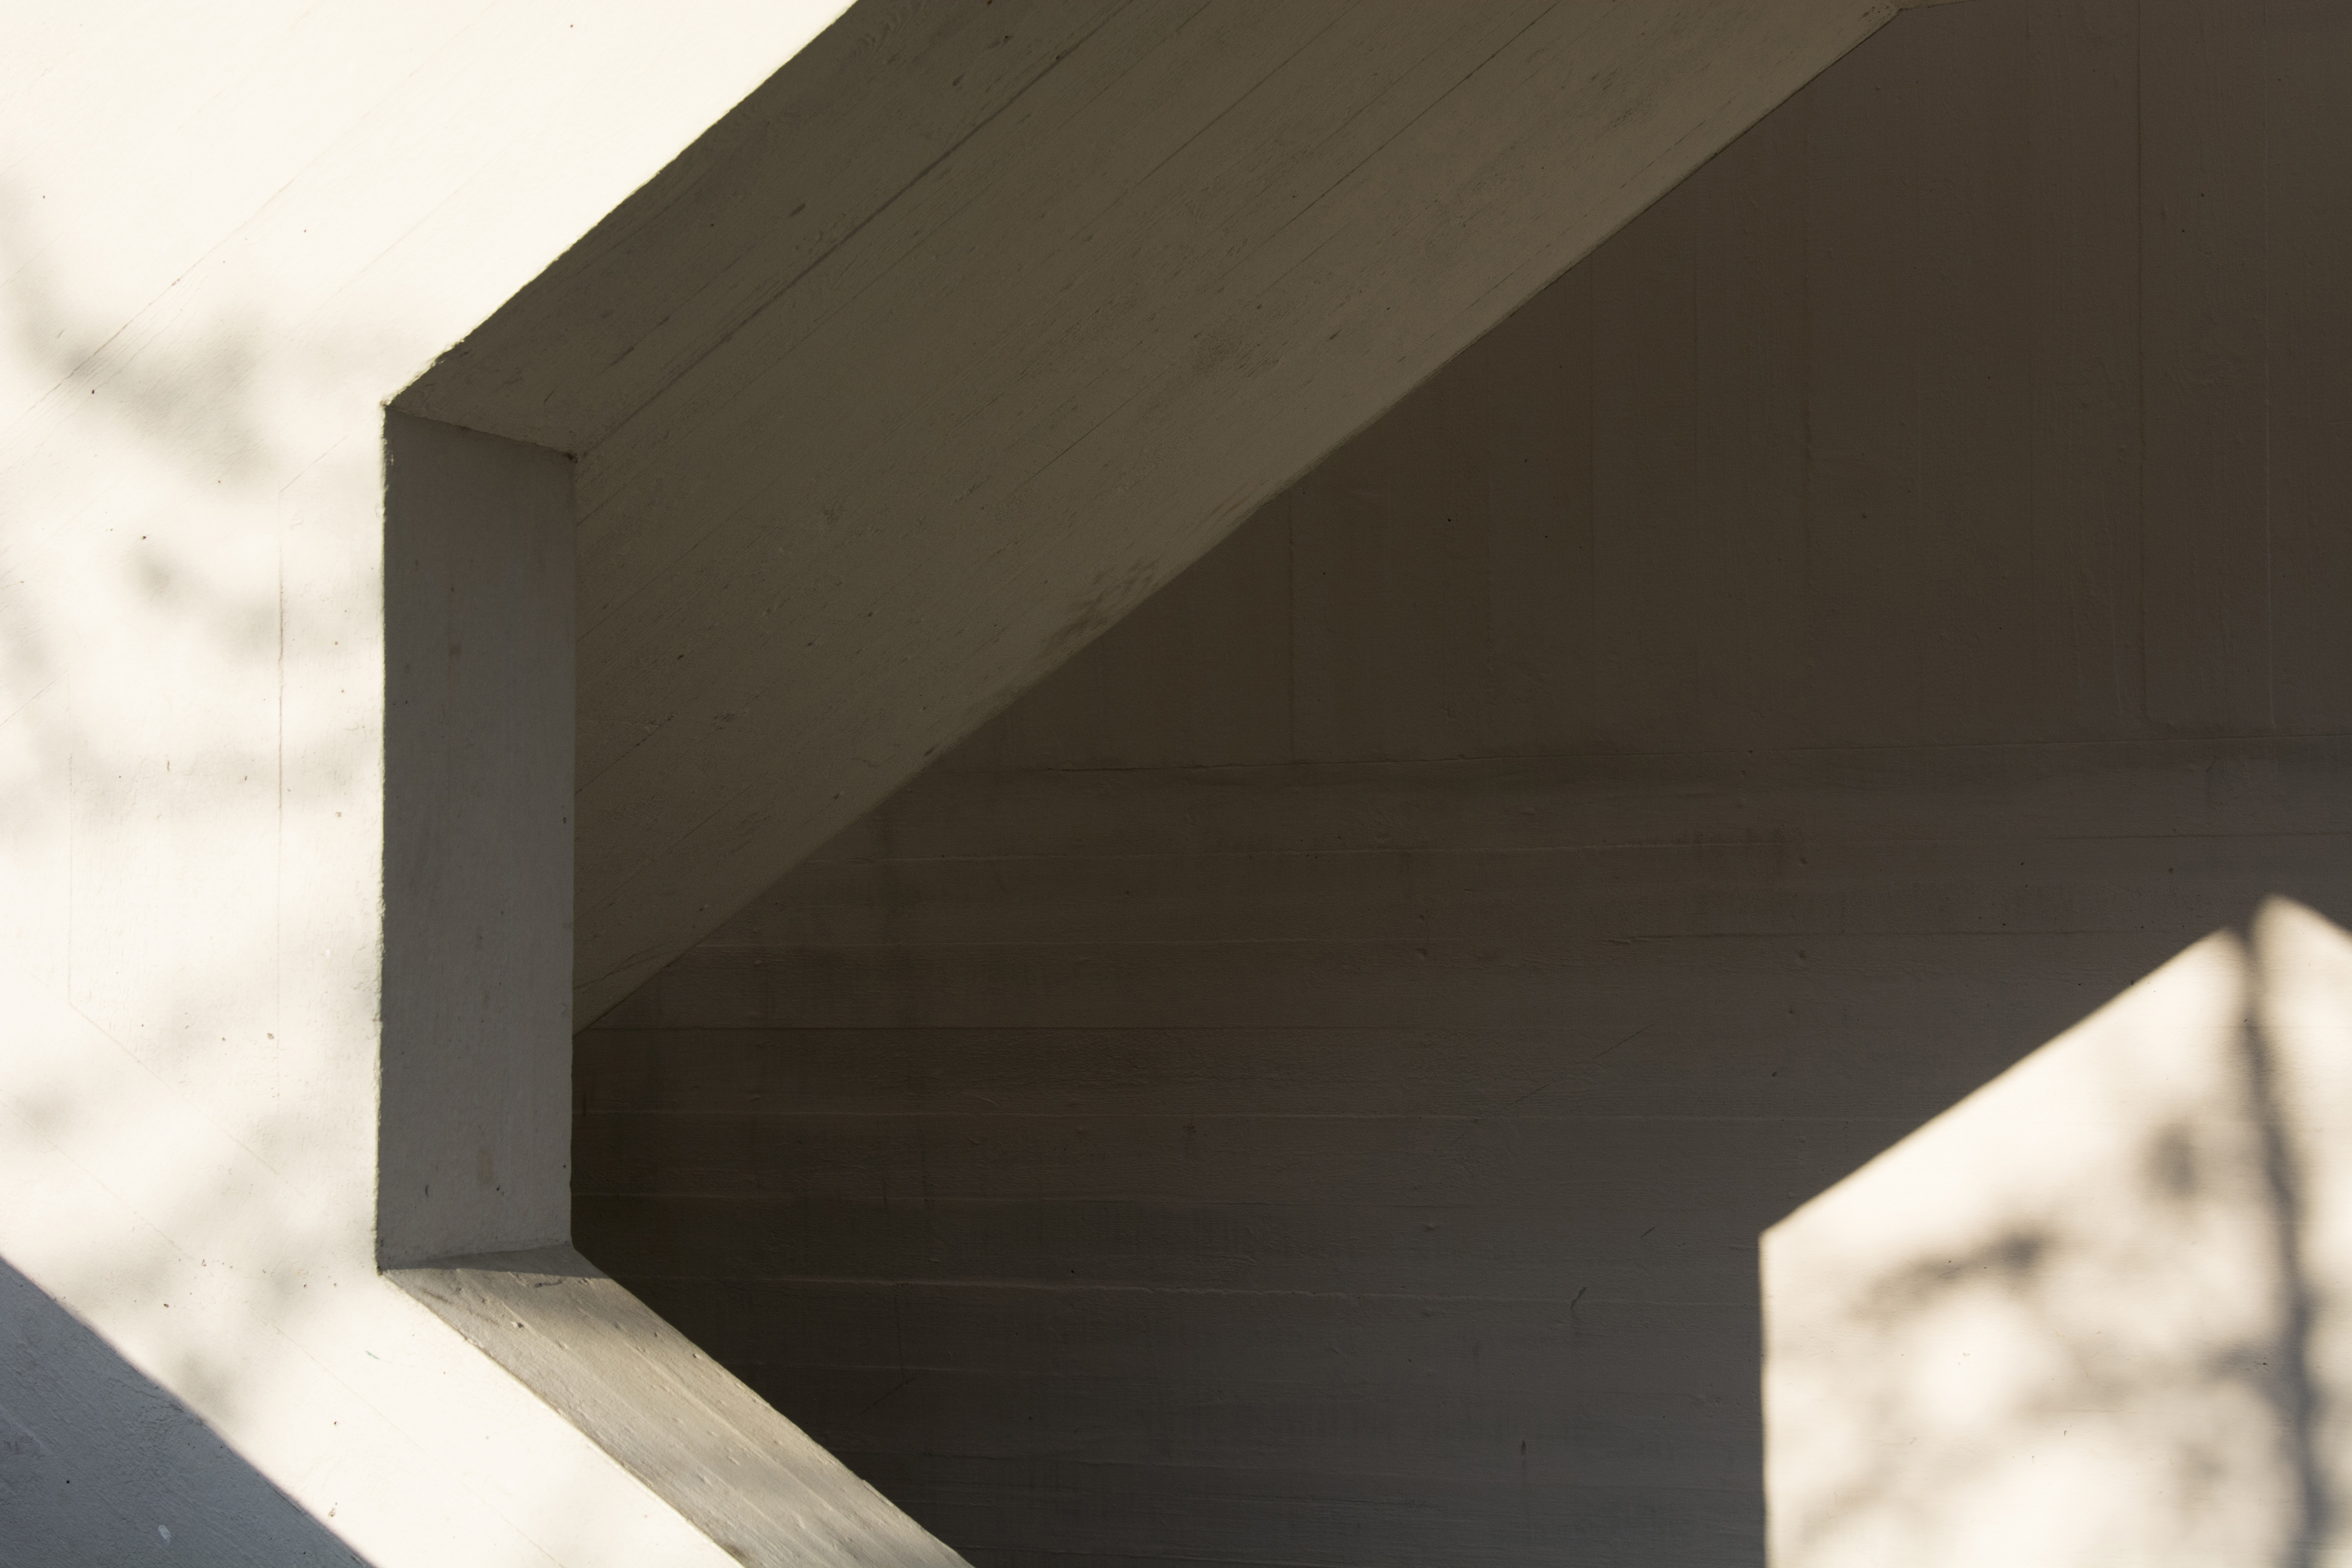
table, wing, light, black and white, architecture, structure, wood, white, play, house, floor, building, wall, ceiling, color, shadow, contrast, black, furniture, lighting, design, stairs, shape, shadow play, daylighting